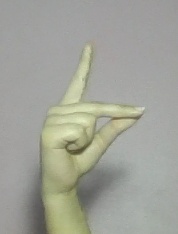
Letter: ta